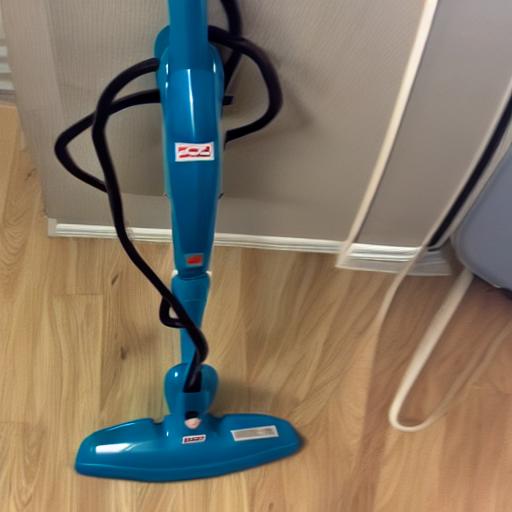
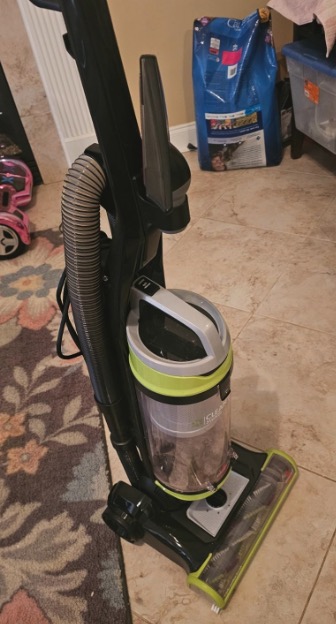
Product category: items_vacuum
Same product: no